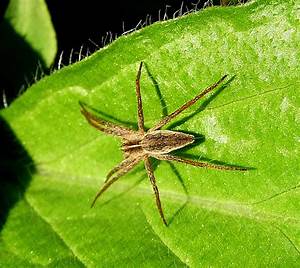
Label: ragno